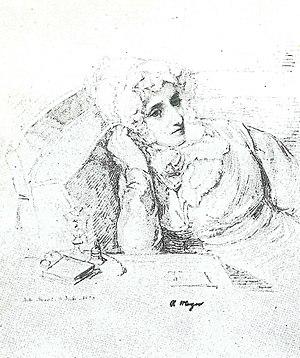
Recha Meyer née Mendelssohn (1767-1831)
Recha « Reikel » Meyer née Mendelssohn est la fille de Moses Mendelssohn.